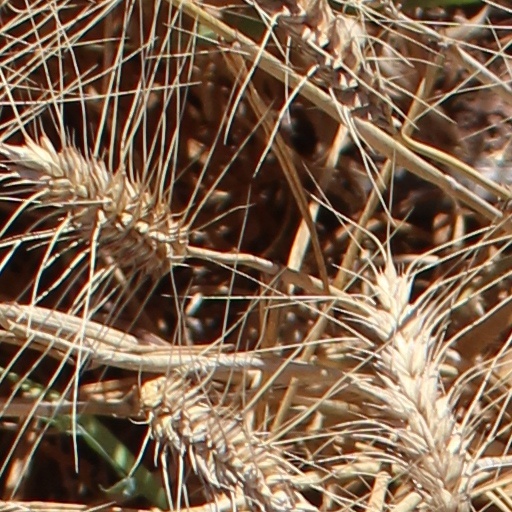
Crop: wheat